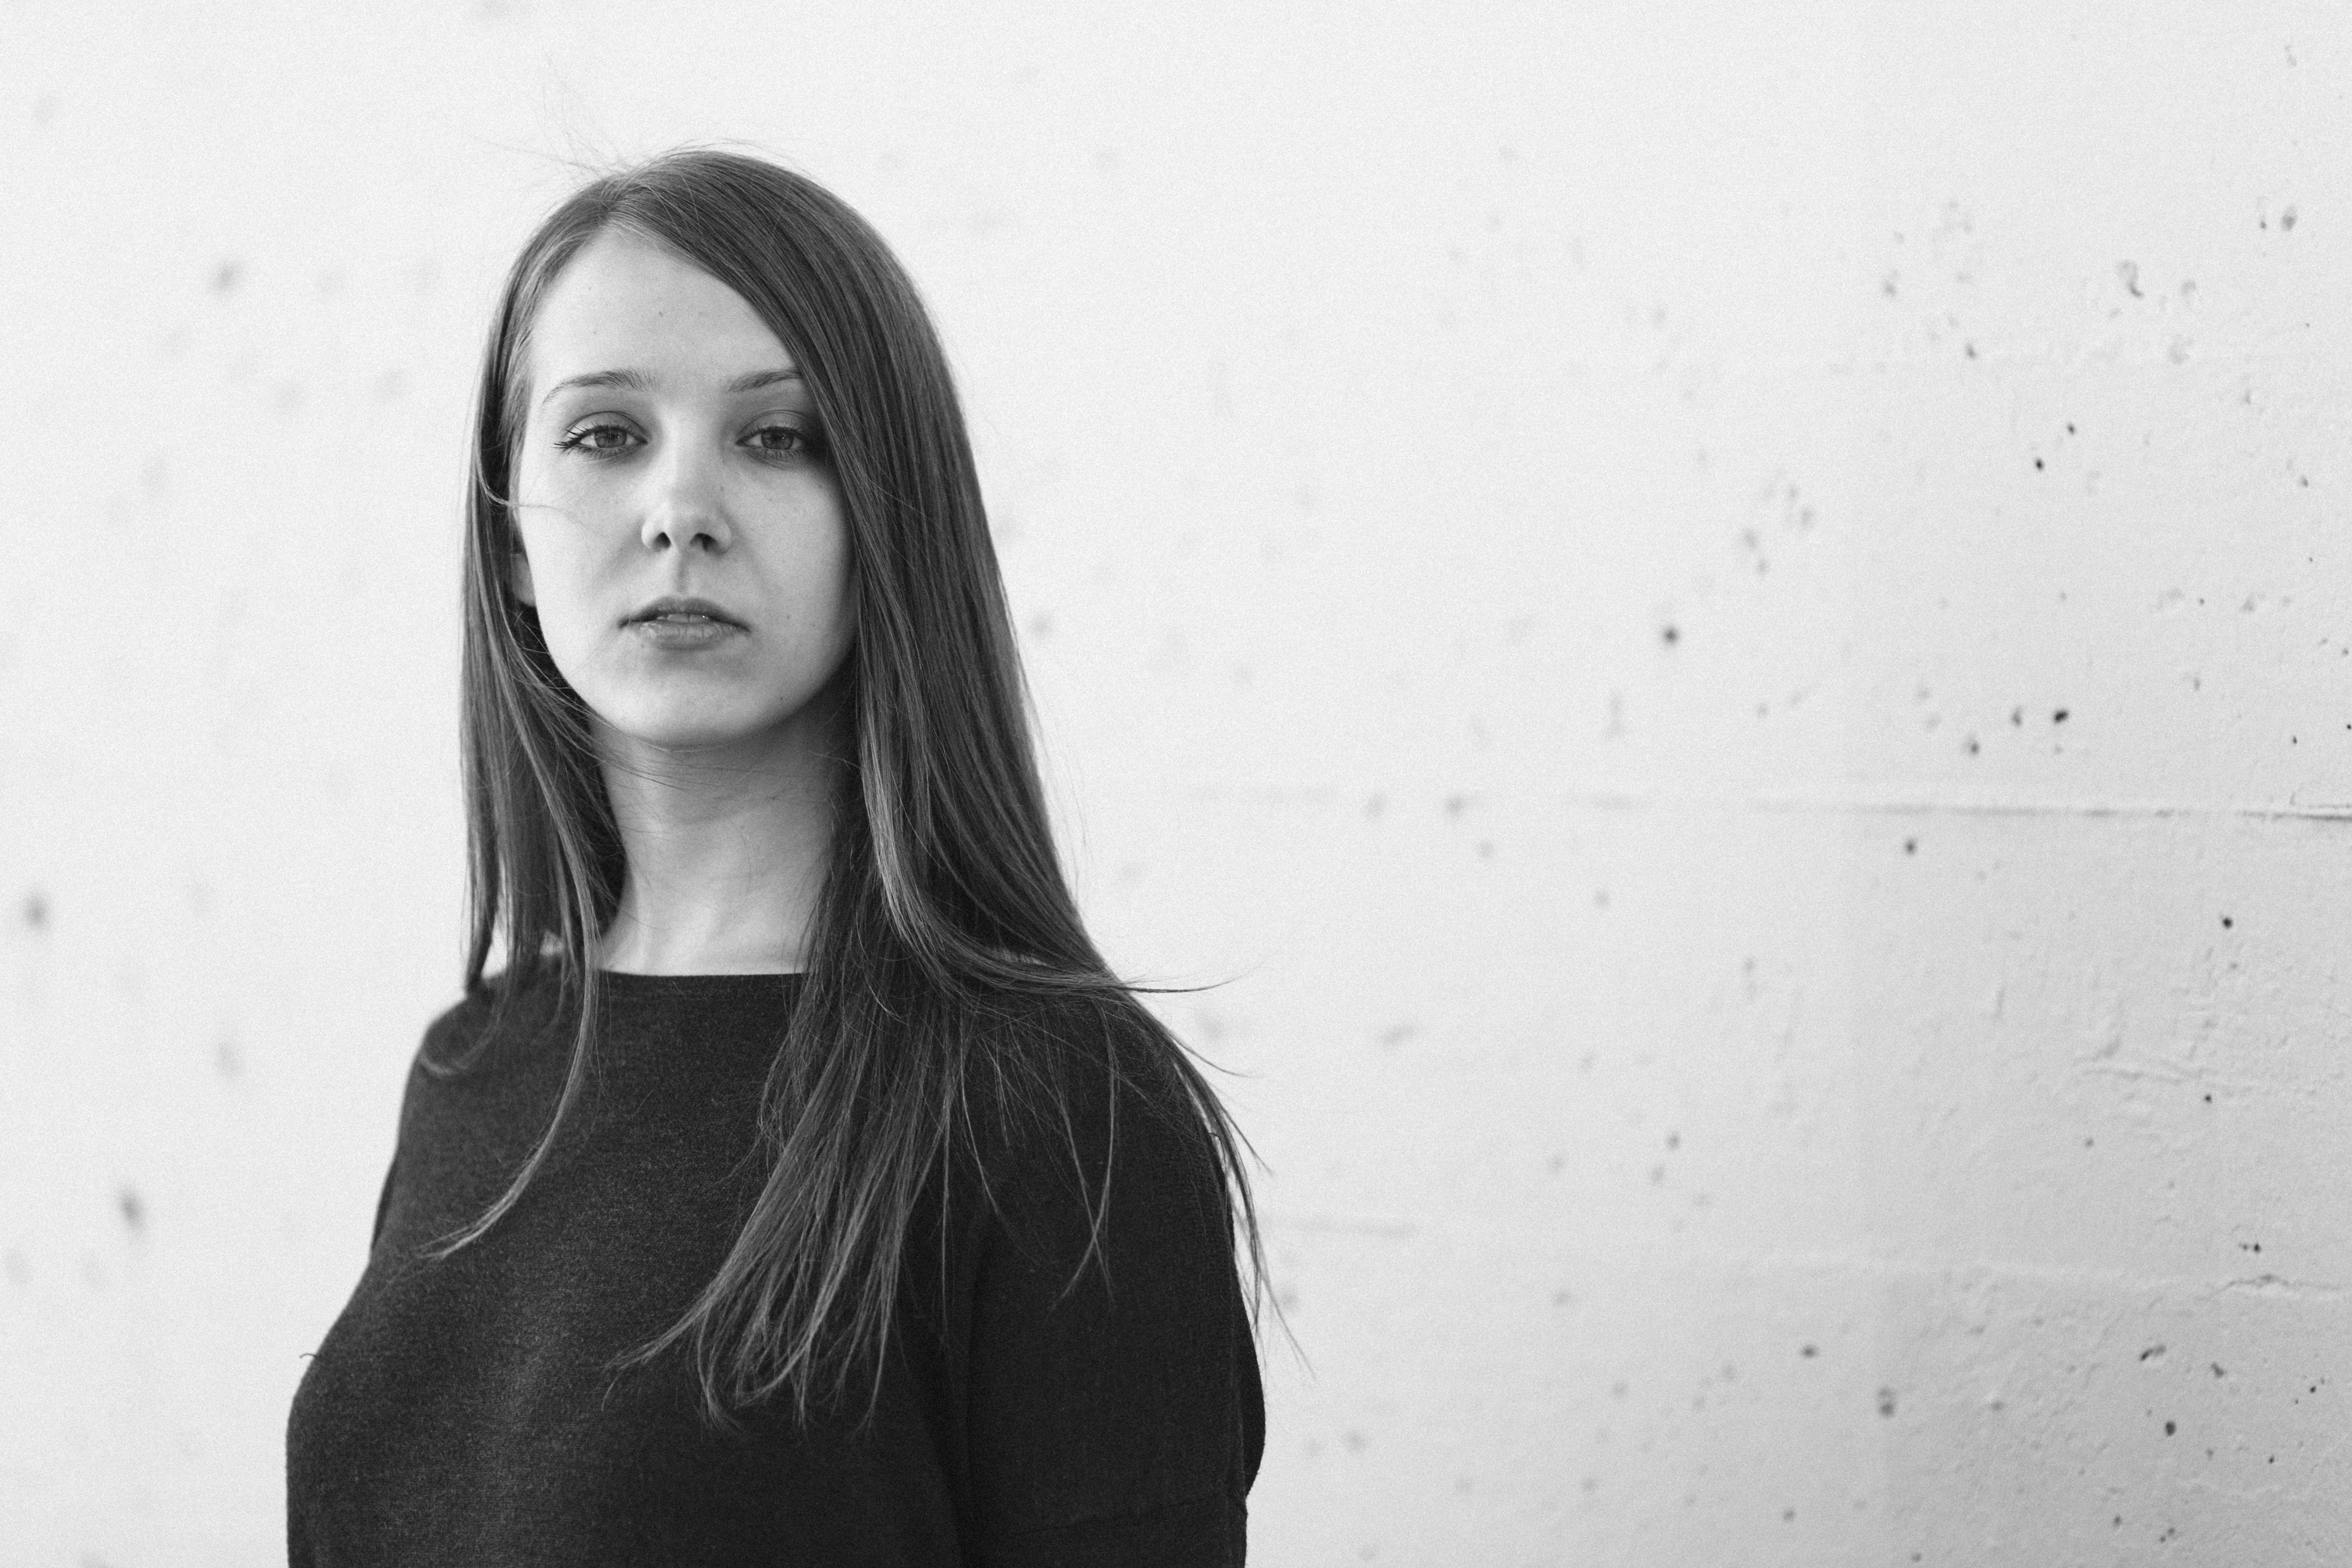
person, black and white, girl, woman, hair, white, photography, portrait, model, fashion, black, monochrome, lady, hairstyle, long hair, face, head, photograph, beauty, photo shoot, brown hair, monochrome photography, portrait photography, human positions, art model